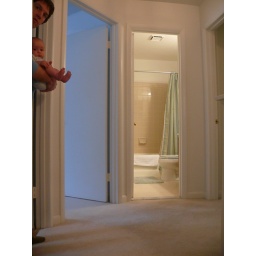
3rd floor hall area (between two bedrooms on left, full bath in middle, master bedroom on right)